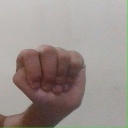
अक्षर: ठ